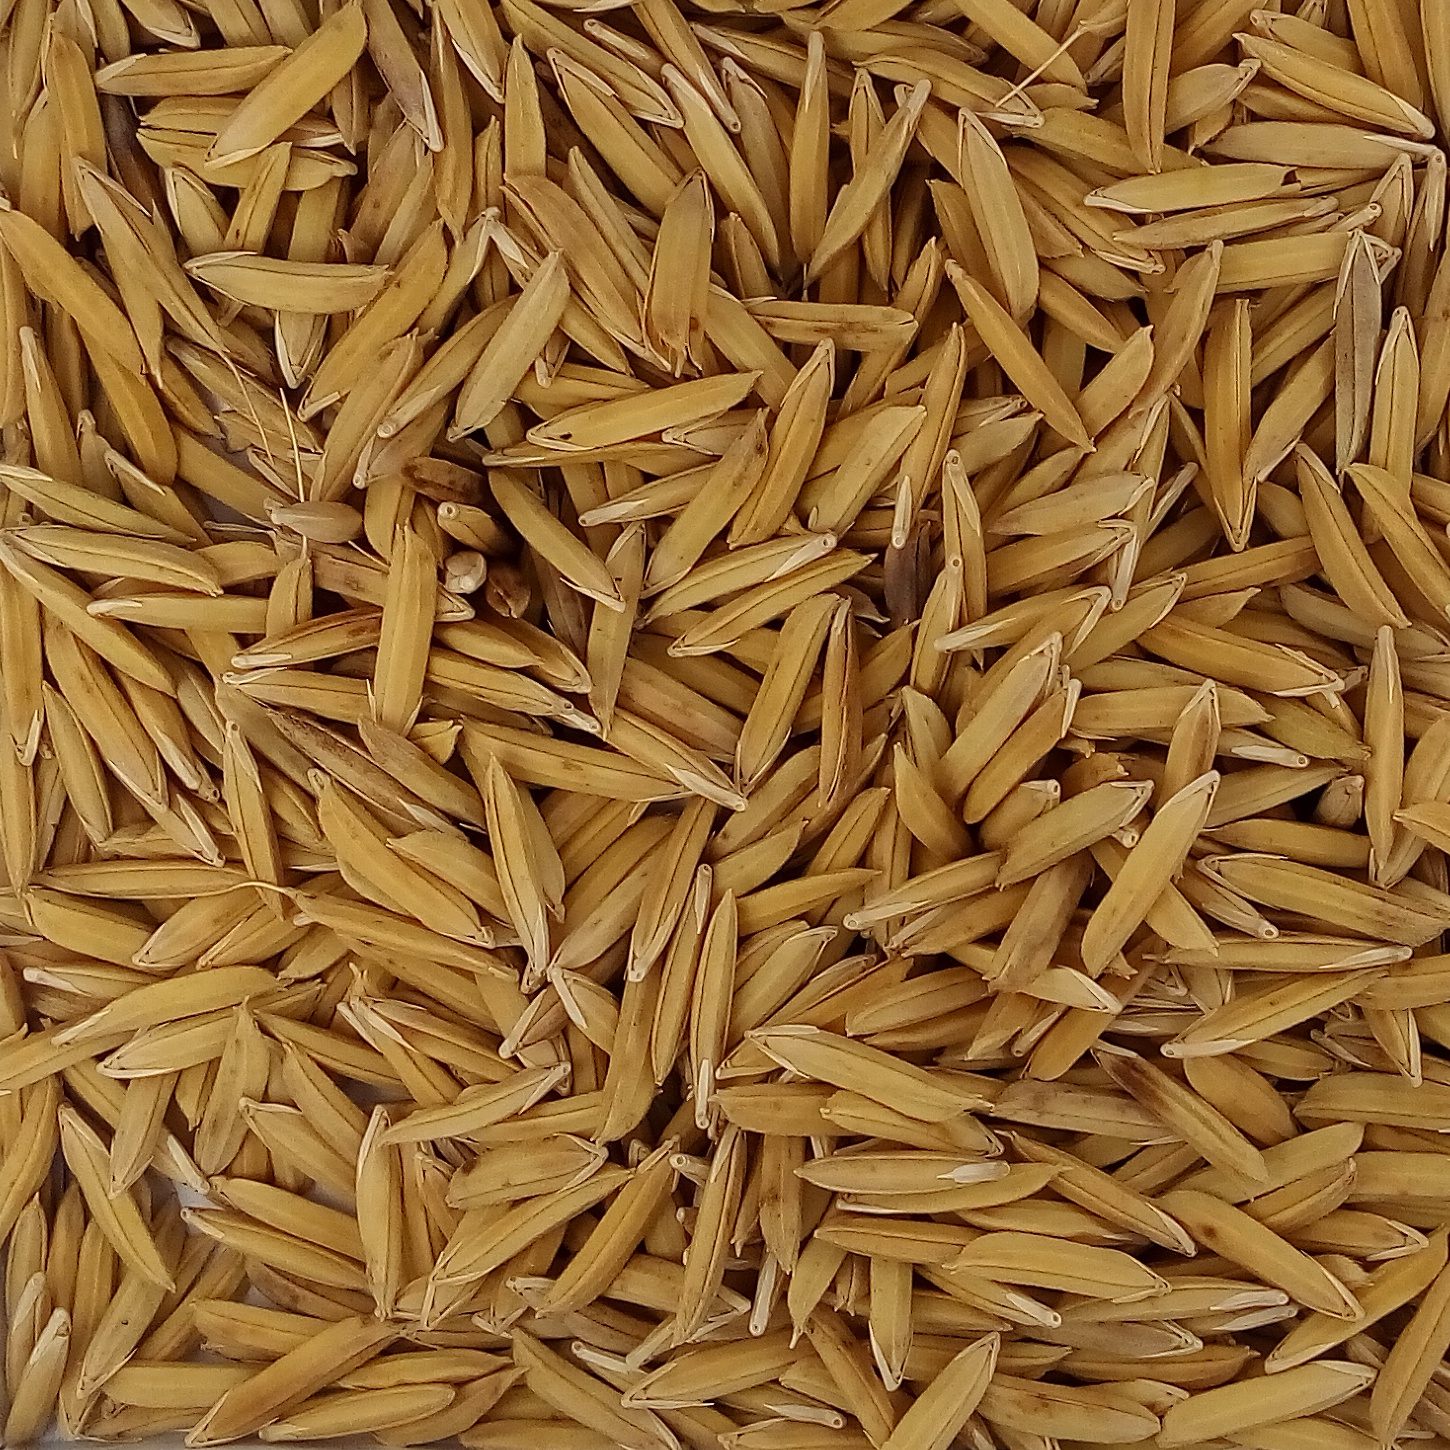
Rice seed variety: 1121